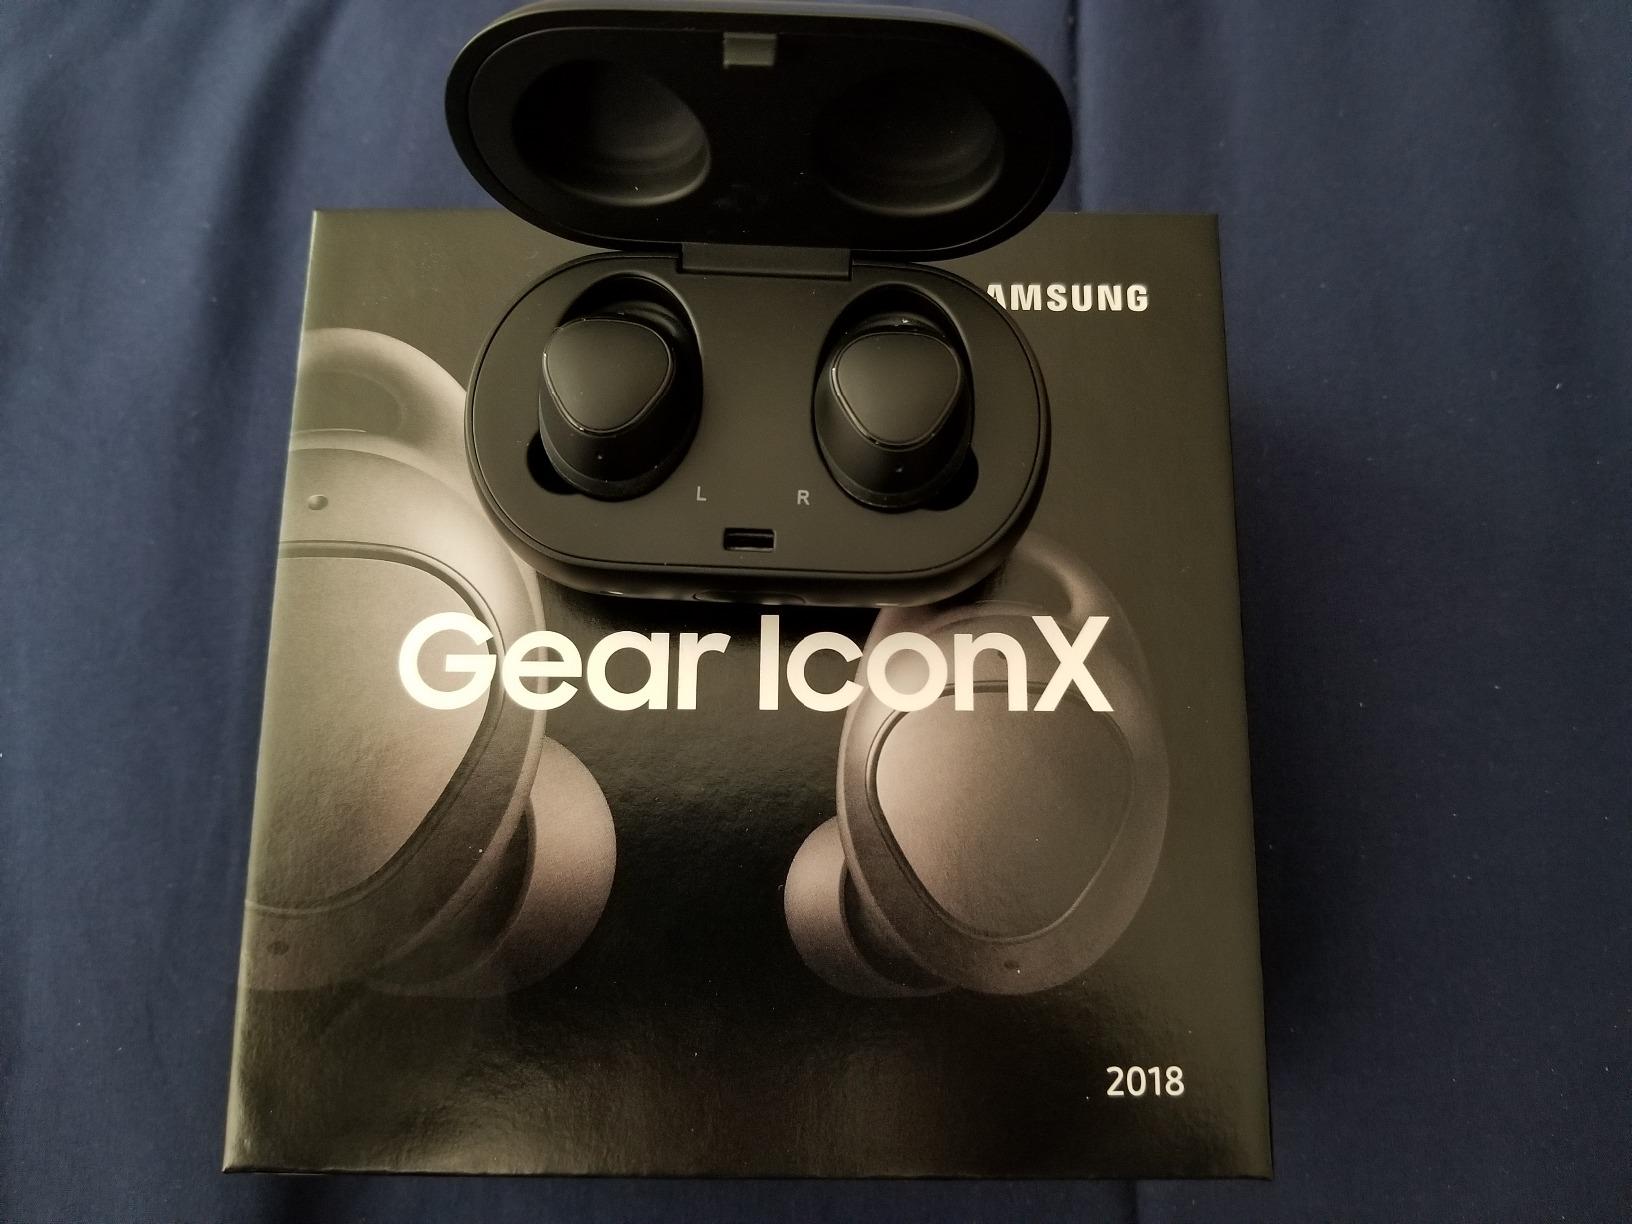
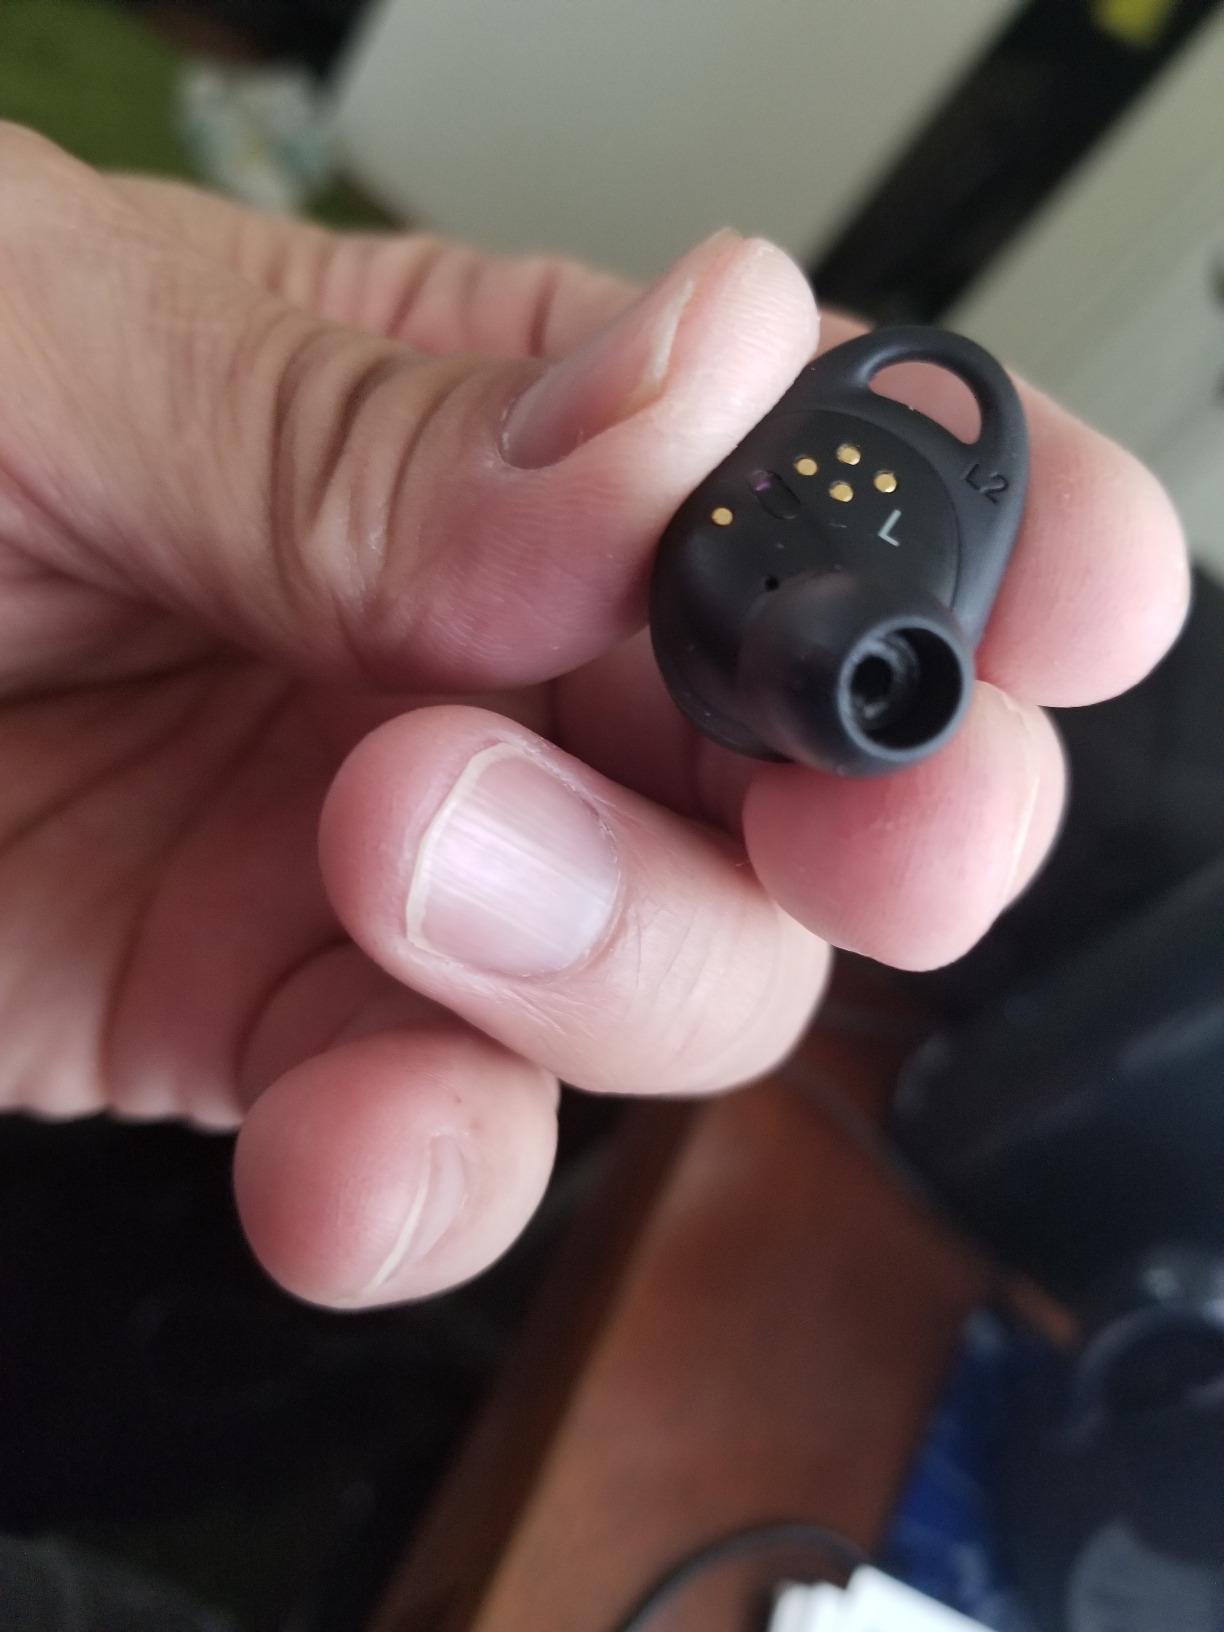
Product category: earbuds
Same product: yes